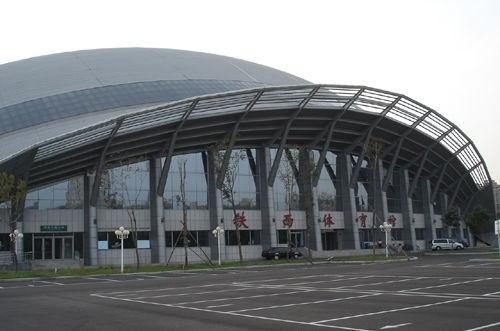
地标名称：铁西区体育馆
所在城市：沈阳市·铁西区